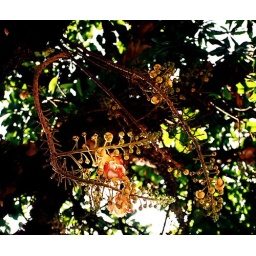
In-gynn Flowers (pantacme suavis)tall, indigenous hardwood tree bearing spray of fragrant, red flowers in early summer...a famous flower of buddhism.